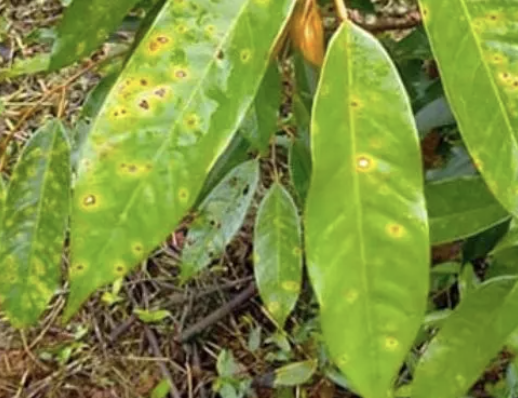
Label: canker_disease